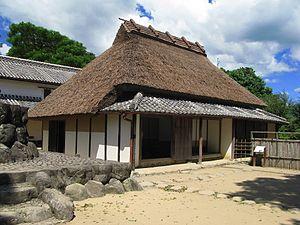
Lieu de naissance d'Iwasaki Yatarō (1835-1885), fondateur du groupe Mitsubishi.日本語: 岩崎弥太郎生家（高知県安芸市）
Iwasaki Yatarō, né le 9 janvier 1835 à Aki au Japon et décédé d'un cancer à l'estomac à l'âge de 50 ans le 7 février 1885 au jardin de Kyū-Iwasaki-tei à Tokyo, est un industriel japonais fondateur du groupe Mitsubishi.